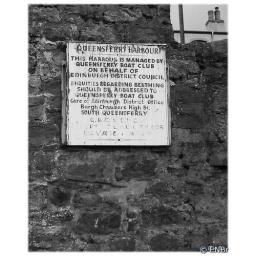
Old sign on a wall in South Queensferry in Scotland.(2007) Kodak Z710 Zoom.